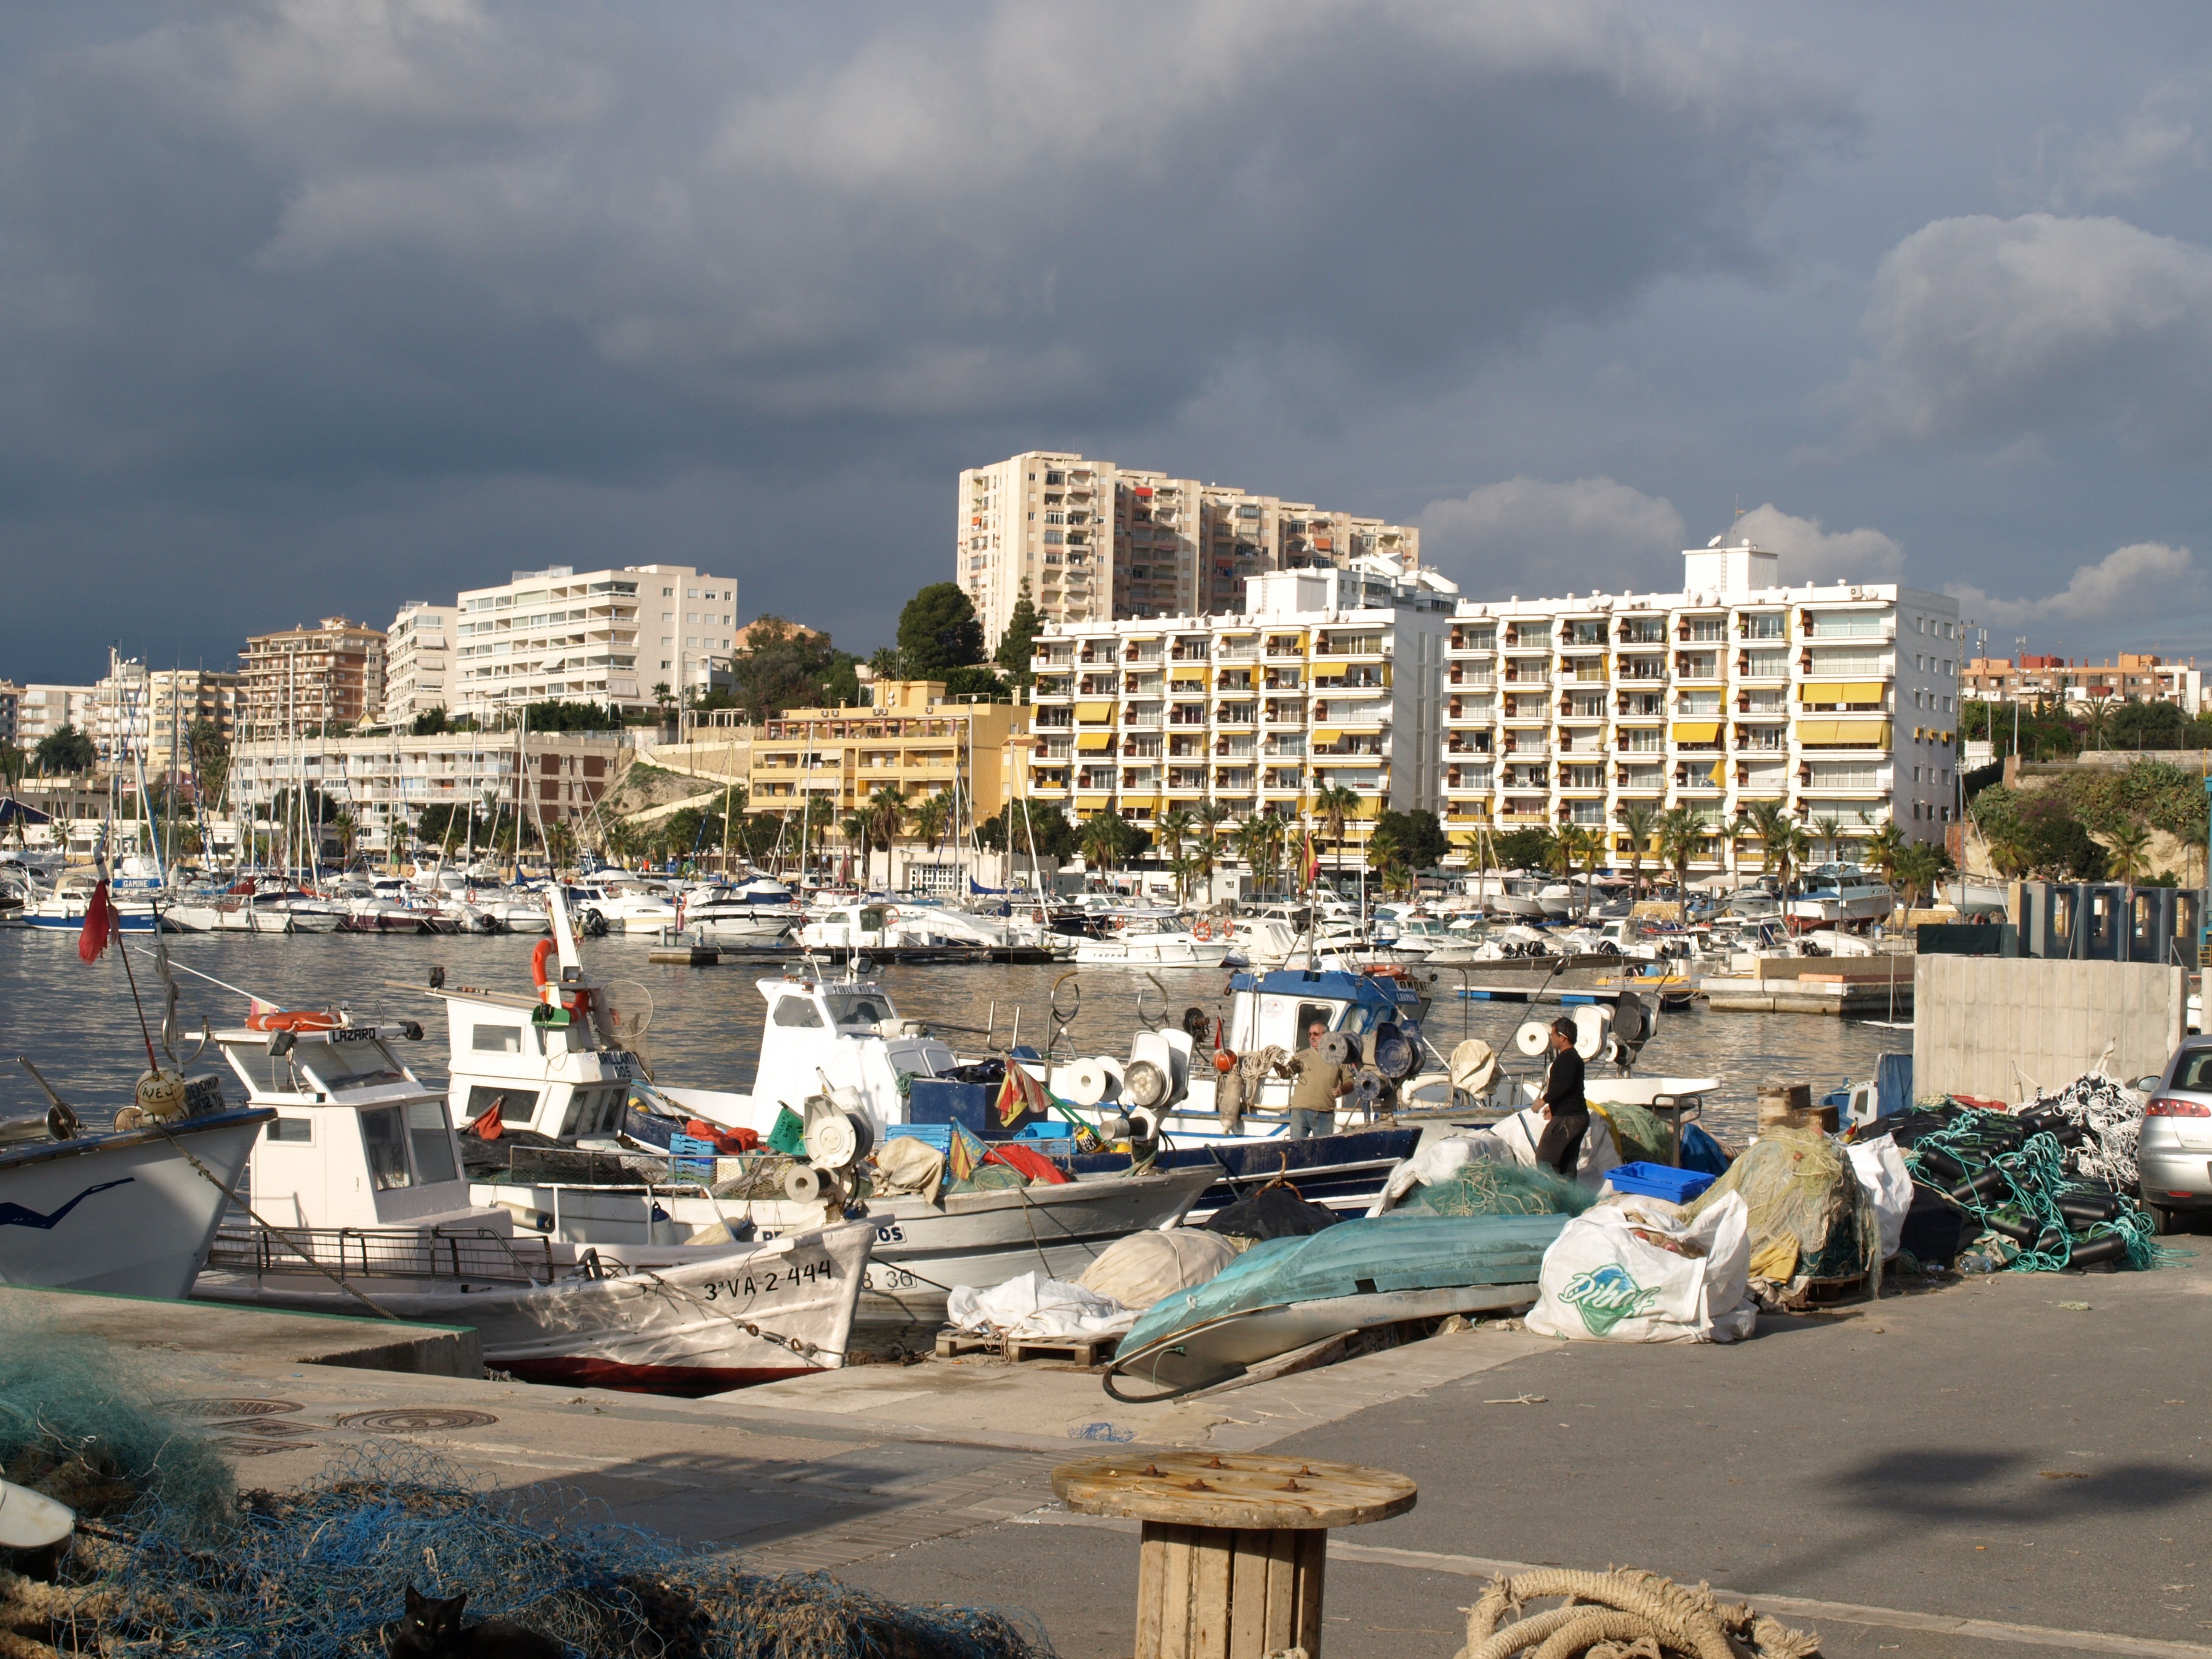
sea, coast, dock, skyline, town, city, cityscape, downtown, vacation, mediterranean, vehicle, harbor, industry, marina, port, fish, fishing boat, infrastructure, boats, marine, fishing net, aerial photography, fishing nets, urban area